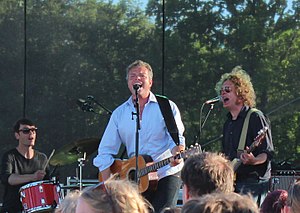
Rasmus Nøhr / Liv og karriere
Rasmus Nøhr til Danmark Dejligst på Middelaldercentret ved Nykøbing Falster i 2017.
"Rasmus Bensby Nøhr er en dansk sanger, sangskriver og guitarist. Han er bedst kendt for hittet ""Sommer i Europa"" fra albummet Lykkelig smutning, der var den anden mest spillede danske sang på P3 i 2006. Hans seneste album, Retursekund blev udgivet i 2013.